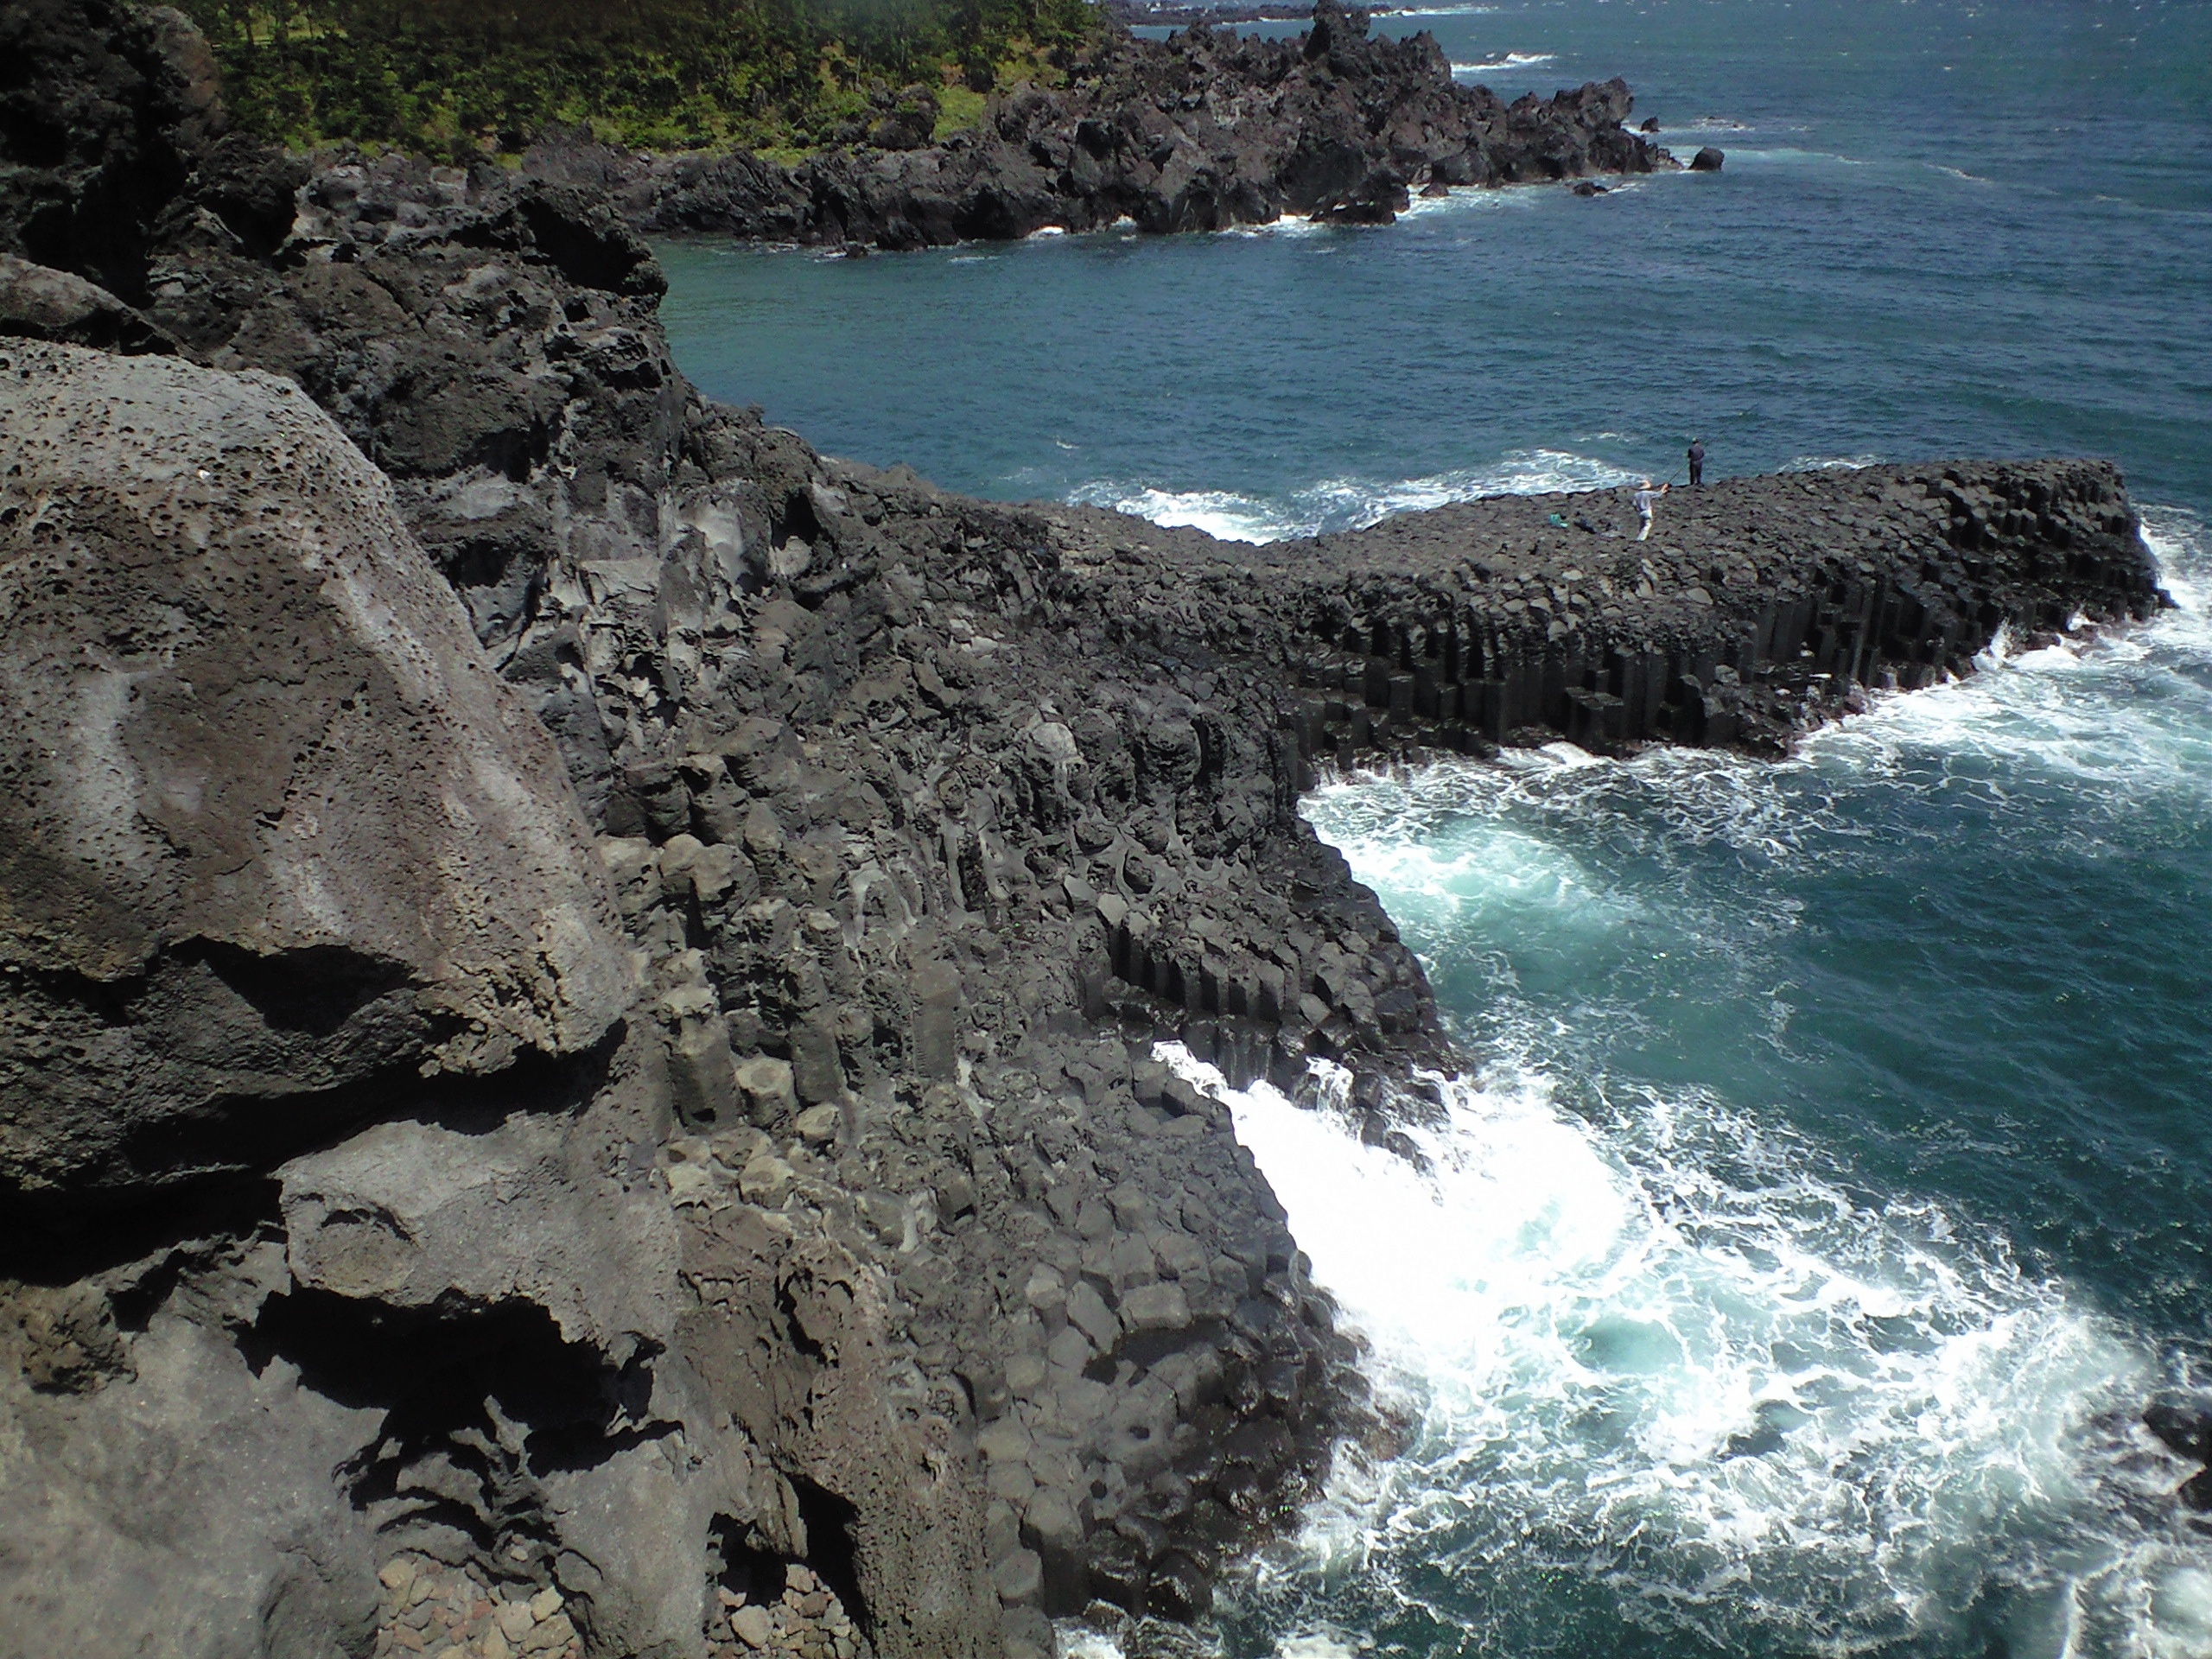
beach, landscape, sea, coast, water, nature, rock, ocean, shore, wave, travel, cliff, cove, scenery, bay, blue, terrain, body of water, waves, korea, wallpapers, lava, cape, basalt, republic of korea, jeju, jeju island, jeju sea, jusangjeolli, geological phenomenon, wind wave